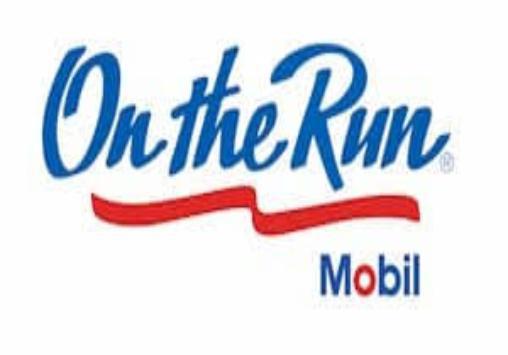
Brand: mobil
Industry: Necessities